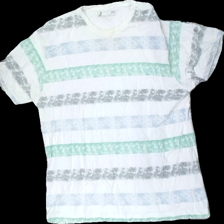
View: front
Type: T-shirt
Category: Men
Brand: Dressman
Colors: White, Green, Grey, Multicolor
Material: 100% cotton
Pattern: Striped
Cut: Regular, C-collar
Size: XXL
Season: All
Stains: Minor
Price range: 50-100
Recommended usage: Recycle
Comment: Yellow collar